St George's German Lutheran Church

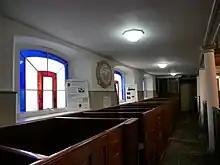
The east aisle of the church

The church retains a set of furnishings, mostly from the 18th century, including a set of box pews and a high central double-decker pulpit and sounding board. The coat-of-arms of King George III (pre-1801) and two carved timber commandment boards in German hang in the church. The Royal Arms were required to be erected in Anglican churches but were adopted by nonconformist congregations voluntarily, as a mark of loyalty. There are donations boards for the church and adjoining former church school and among the donors listed is the King of Prussia.